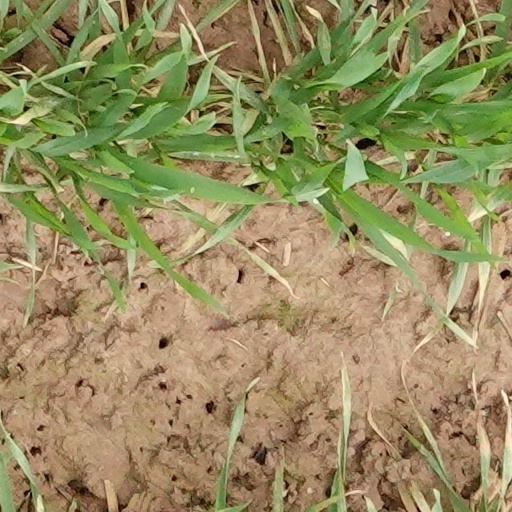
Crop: wheat